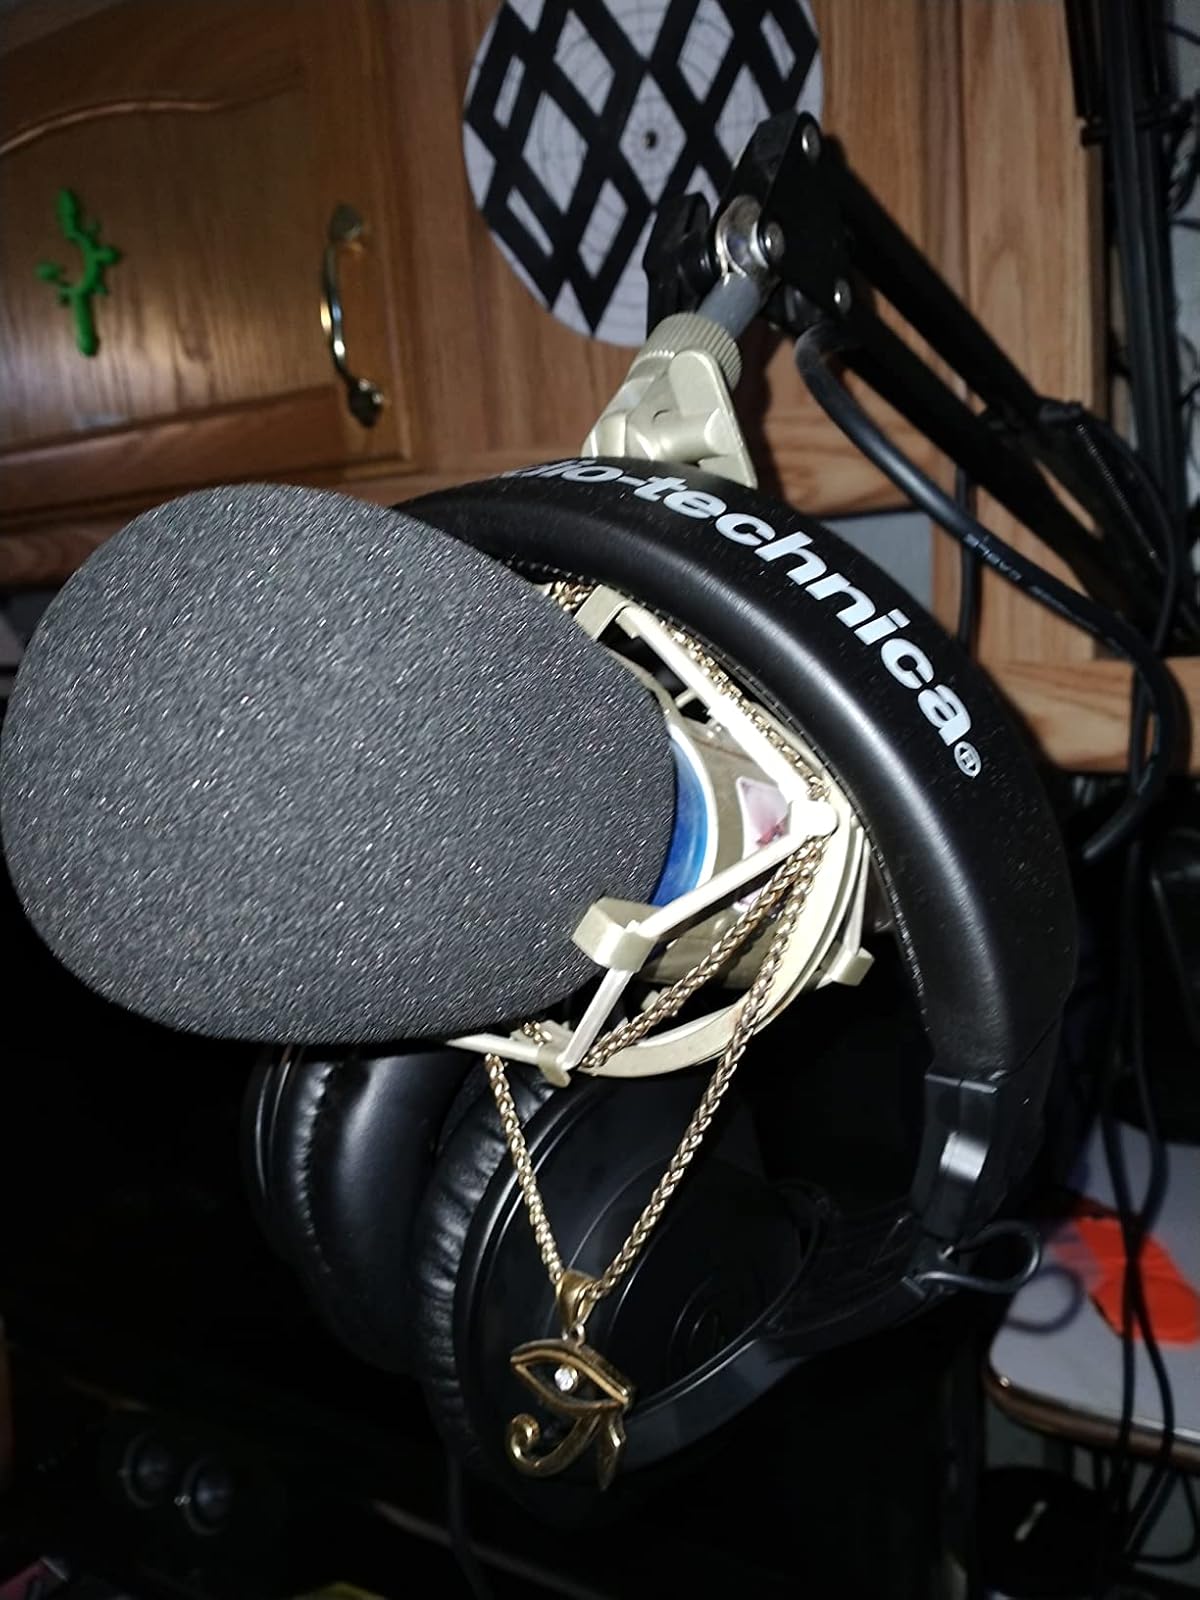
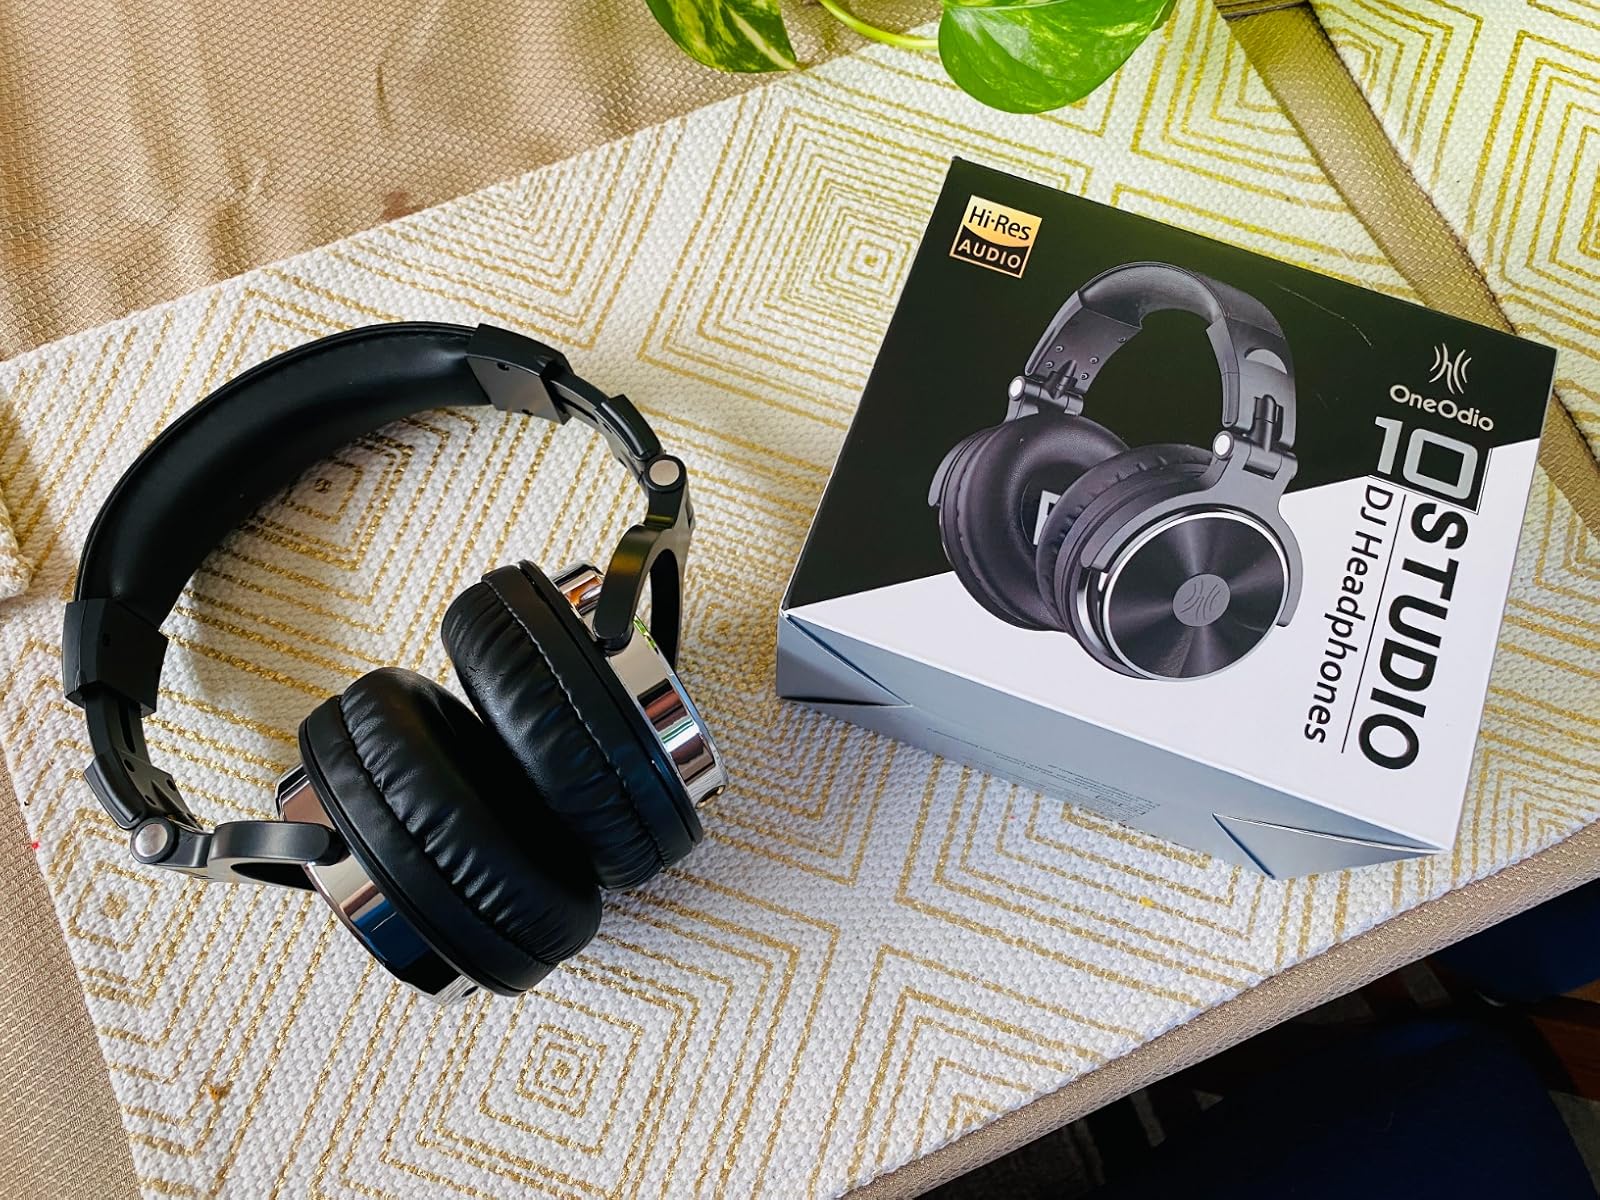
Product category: headphones
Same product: no